Lothar Wolleh

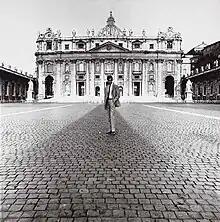
Self-portrait in front of St. Peter's Basilica, 1964

Until the end of the sixties, Lothar Wolleh worked as a commercial photographer. He made portraits of international contemporary painters, sculptors and performance artists. Altogether, he photographed around 109 artists, including known personalities such as Georg Baselitz, Joseph Beuys, Dieter Roth, Jean Tinguely, René Magritte, Günther Uecker, Gerhard Richter, Edward Kienholz, Otto Piene, Niki de Saint Phalle, and Christo.